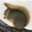
Label: squirrel